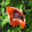
Label: poppy